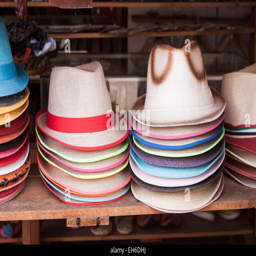
a lot of hats , at a market